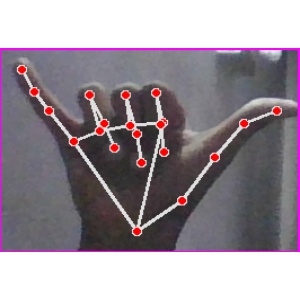
अक्षर: य